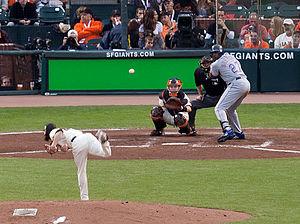
La Saison 2010 des Giants de San Francisco est la 128ᵉ saison en Ligue majeure pour cette franchise et la 53ᵉ depuis l'installation à San Francisco. Les Giants remportent la Série mondiale pour la première fois depuis leur déménagement à San Francisco.
La Série mondiale 2010 est la 106ᵉ série finale des Ligues majeures de baseball.
Timothy LeRoy Lincecum est un lanceur droitier des Rangers du Texas de la Ligue majeure de baseball.